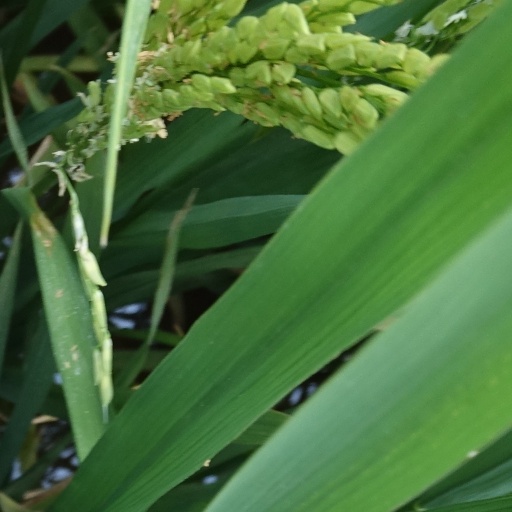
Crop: rice